Spitting cobra

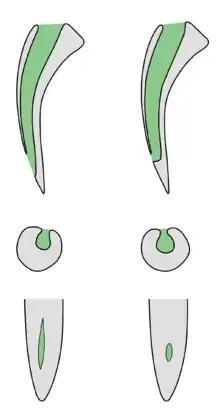
Schematic comparison between sections of non-spitting cobra fangs (left) and spitting (right). 1: Section of the whole fang in the sagittal plane. 2: Horizontal section through the fang at the discharge orifice. 3: Frontal view of the discharge orifices.

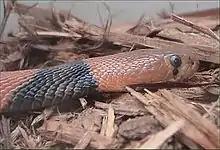
Juvenile red spitting cobra, "Naja pallida"

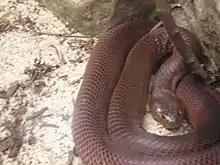
Red spitting cobra

The term "spitting cobra" is commonly used to refer to several species of cobra that can intentionally, defensively shoot their venom directly from their fangs. This substance has two functions, with the first being as venom that can be absorbed via the victim’s eyes, mouth, or nose (or any mucous membrane or existing wound), and secondly as a toxungen, which can be sprayed on the target surface. Their ability to target and shoot venom is utilised in several different ways, self-defense being the most common instance. Studies have shown that the targets (at which the cobras shoot) are far from random; rather, spitting cobras consciously take aim, directing their spray to the eyes and face of an aggressor with 90% accuracy. In a remarkable case of convergent evolution, the individual cobra species evolved the ability to spit venom independently.